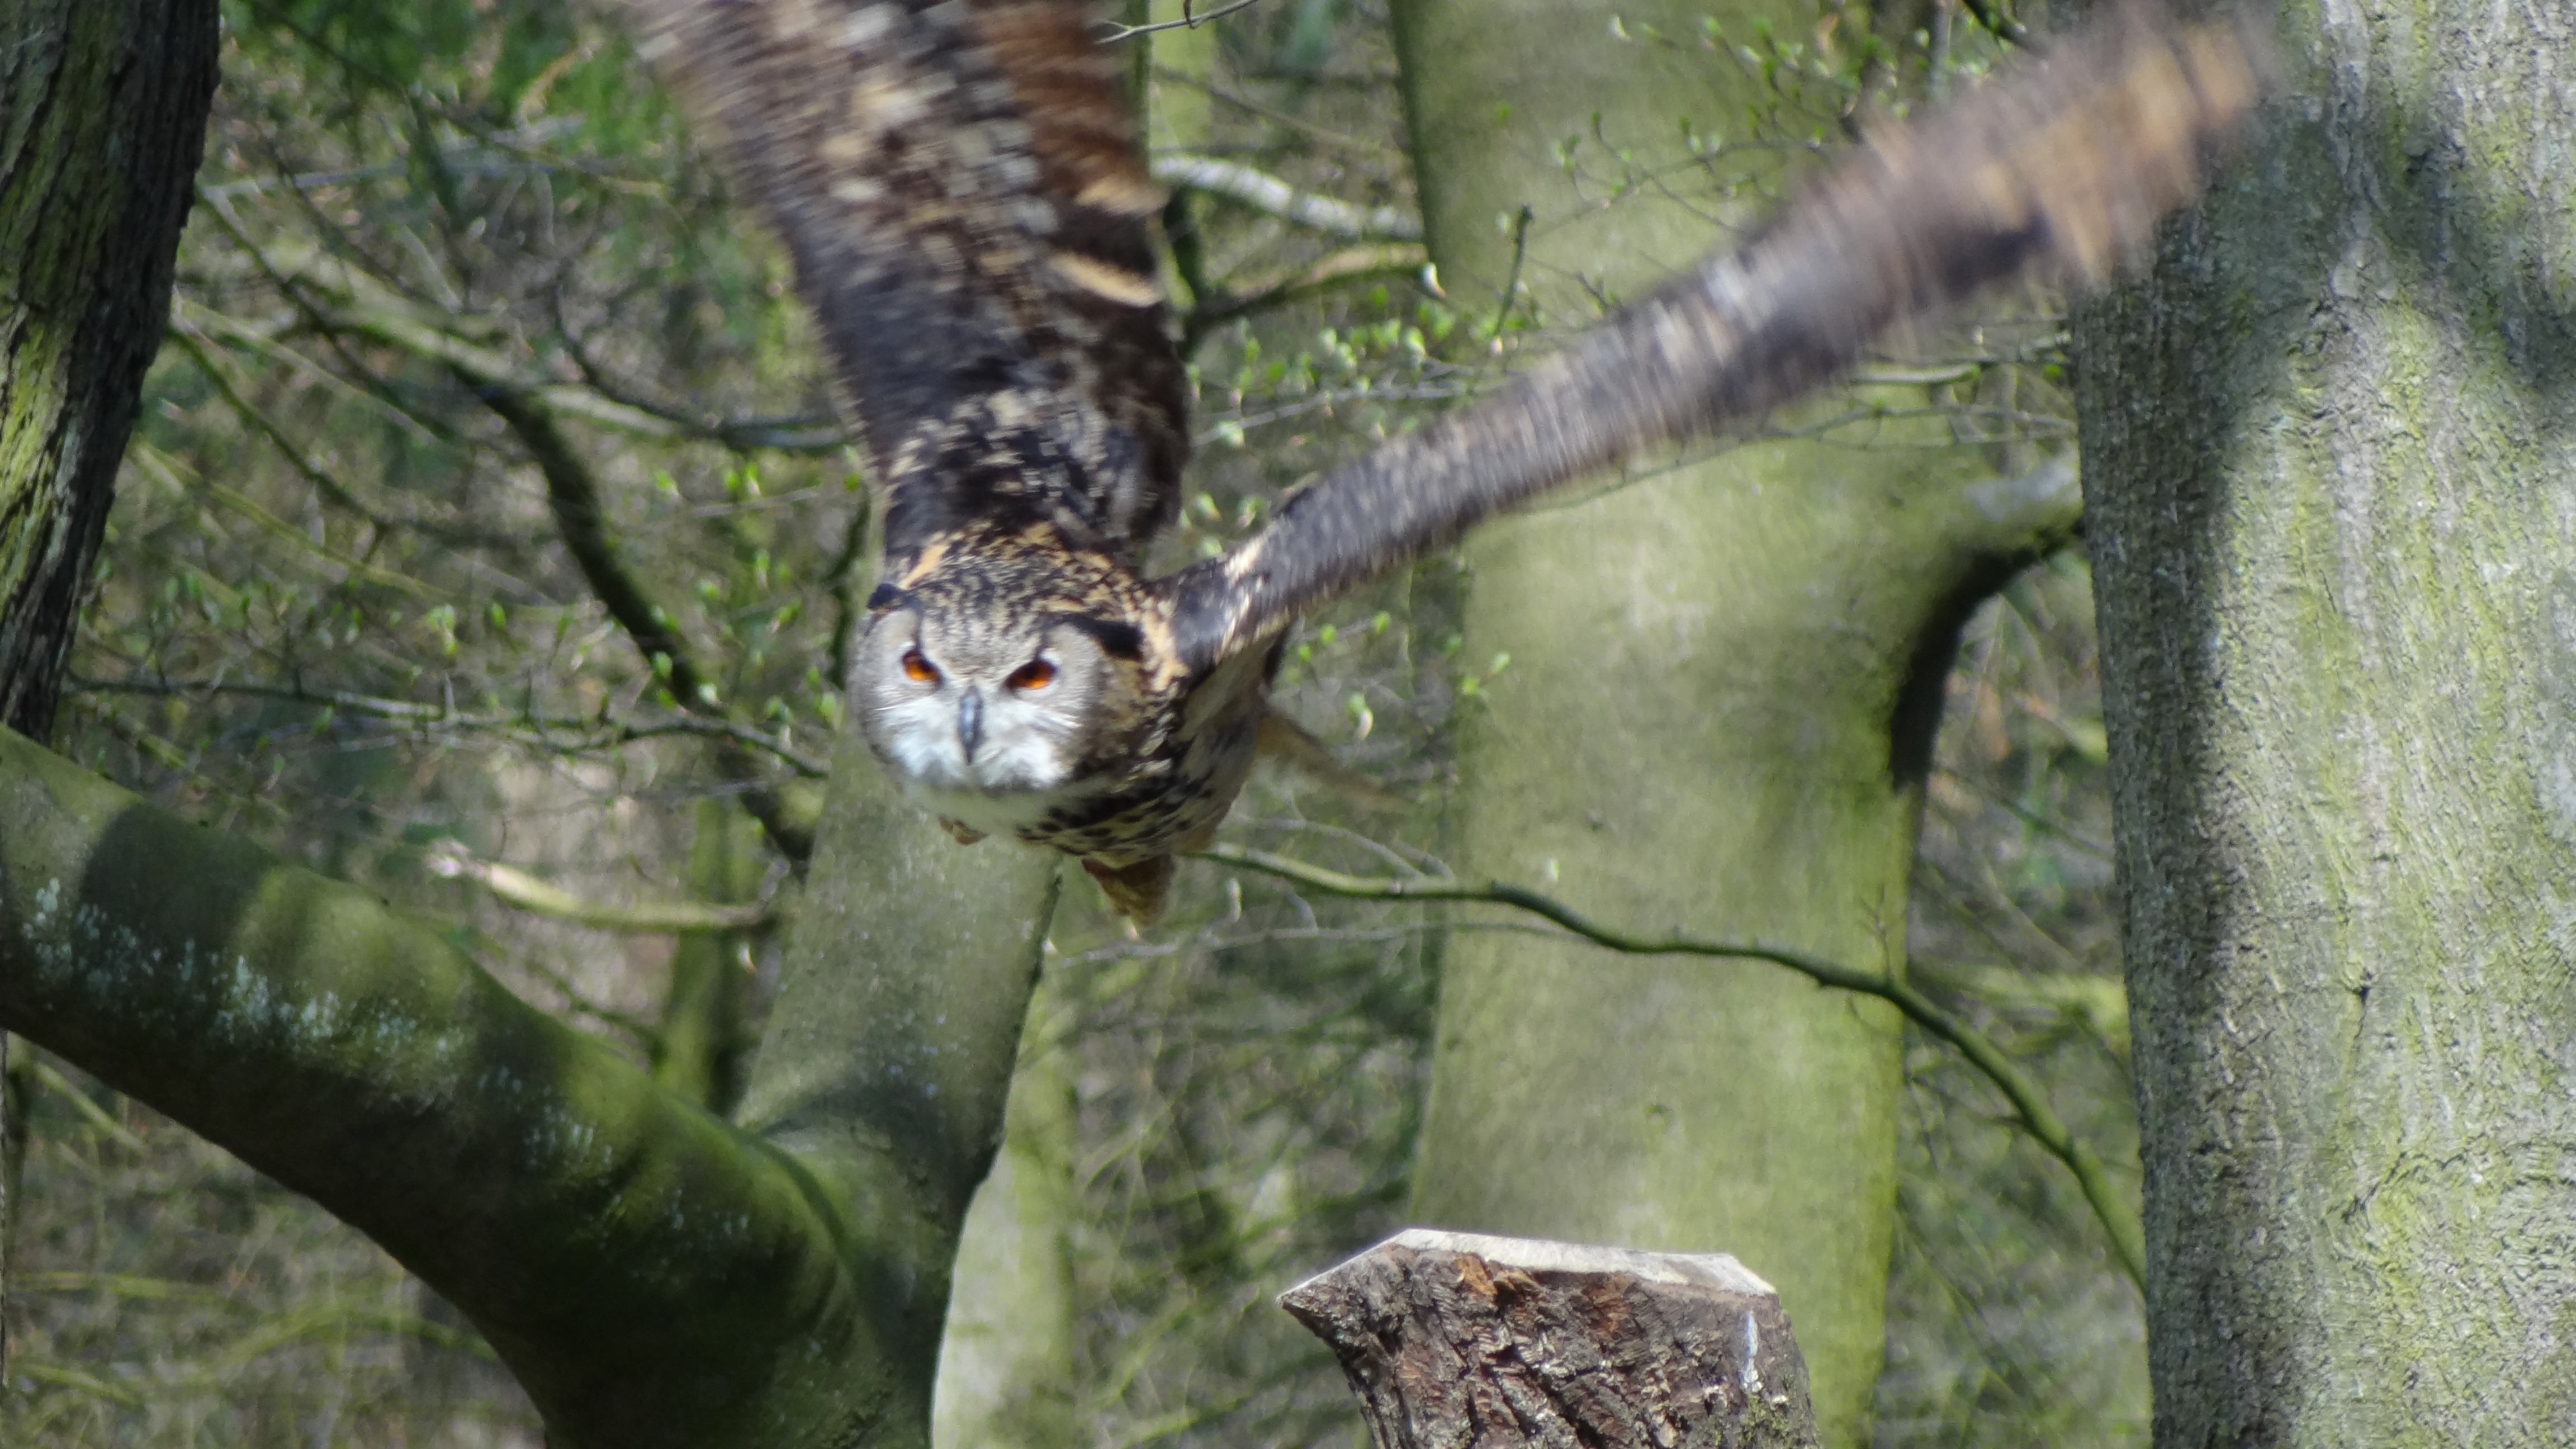
forest, branch, bird, night, wildlife, zoo, jungle, owl, feather, fauna, forests, vertebrate, eagle owl